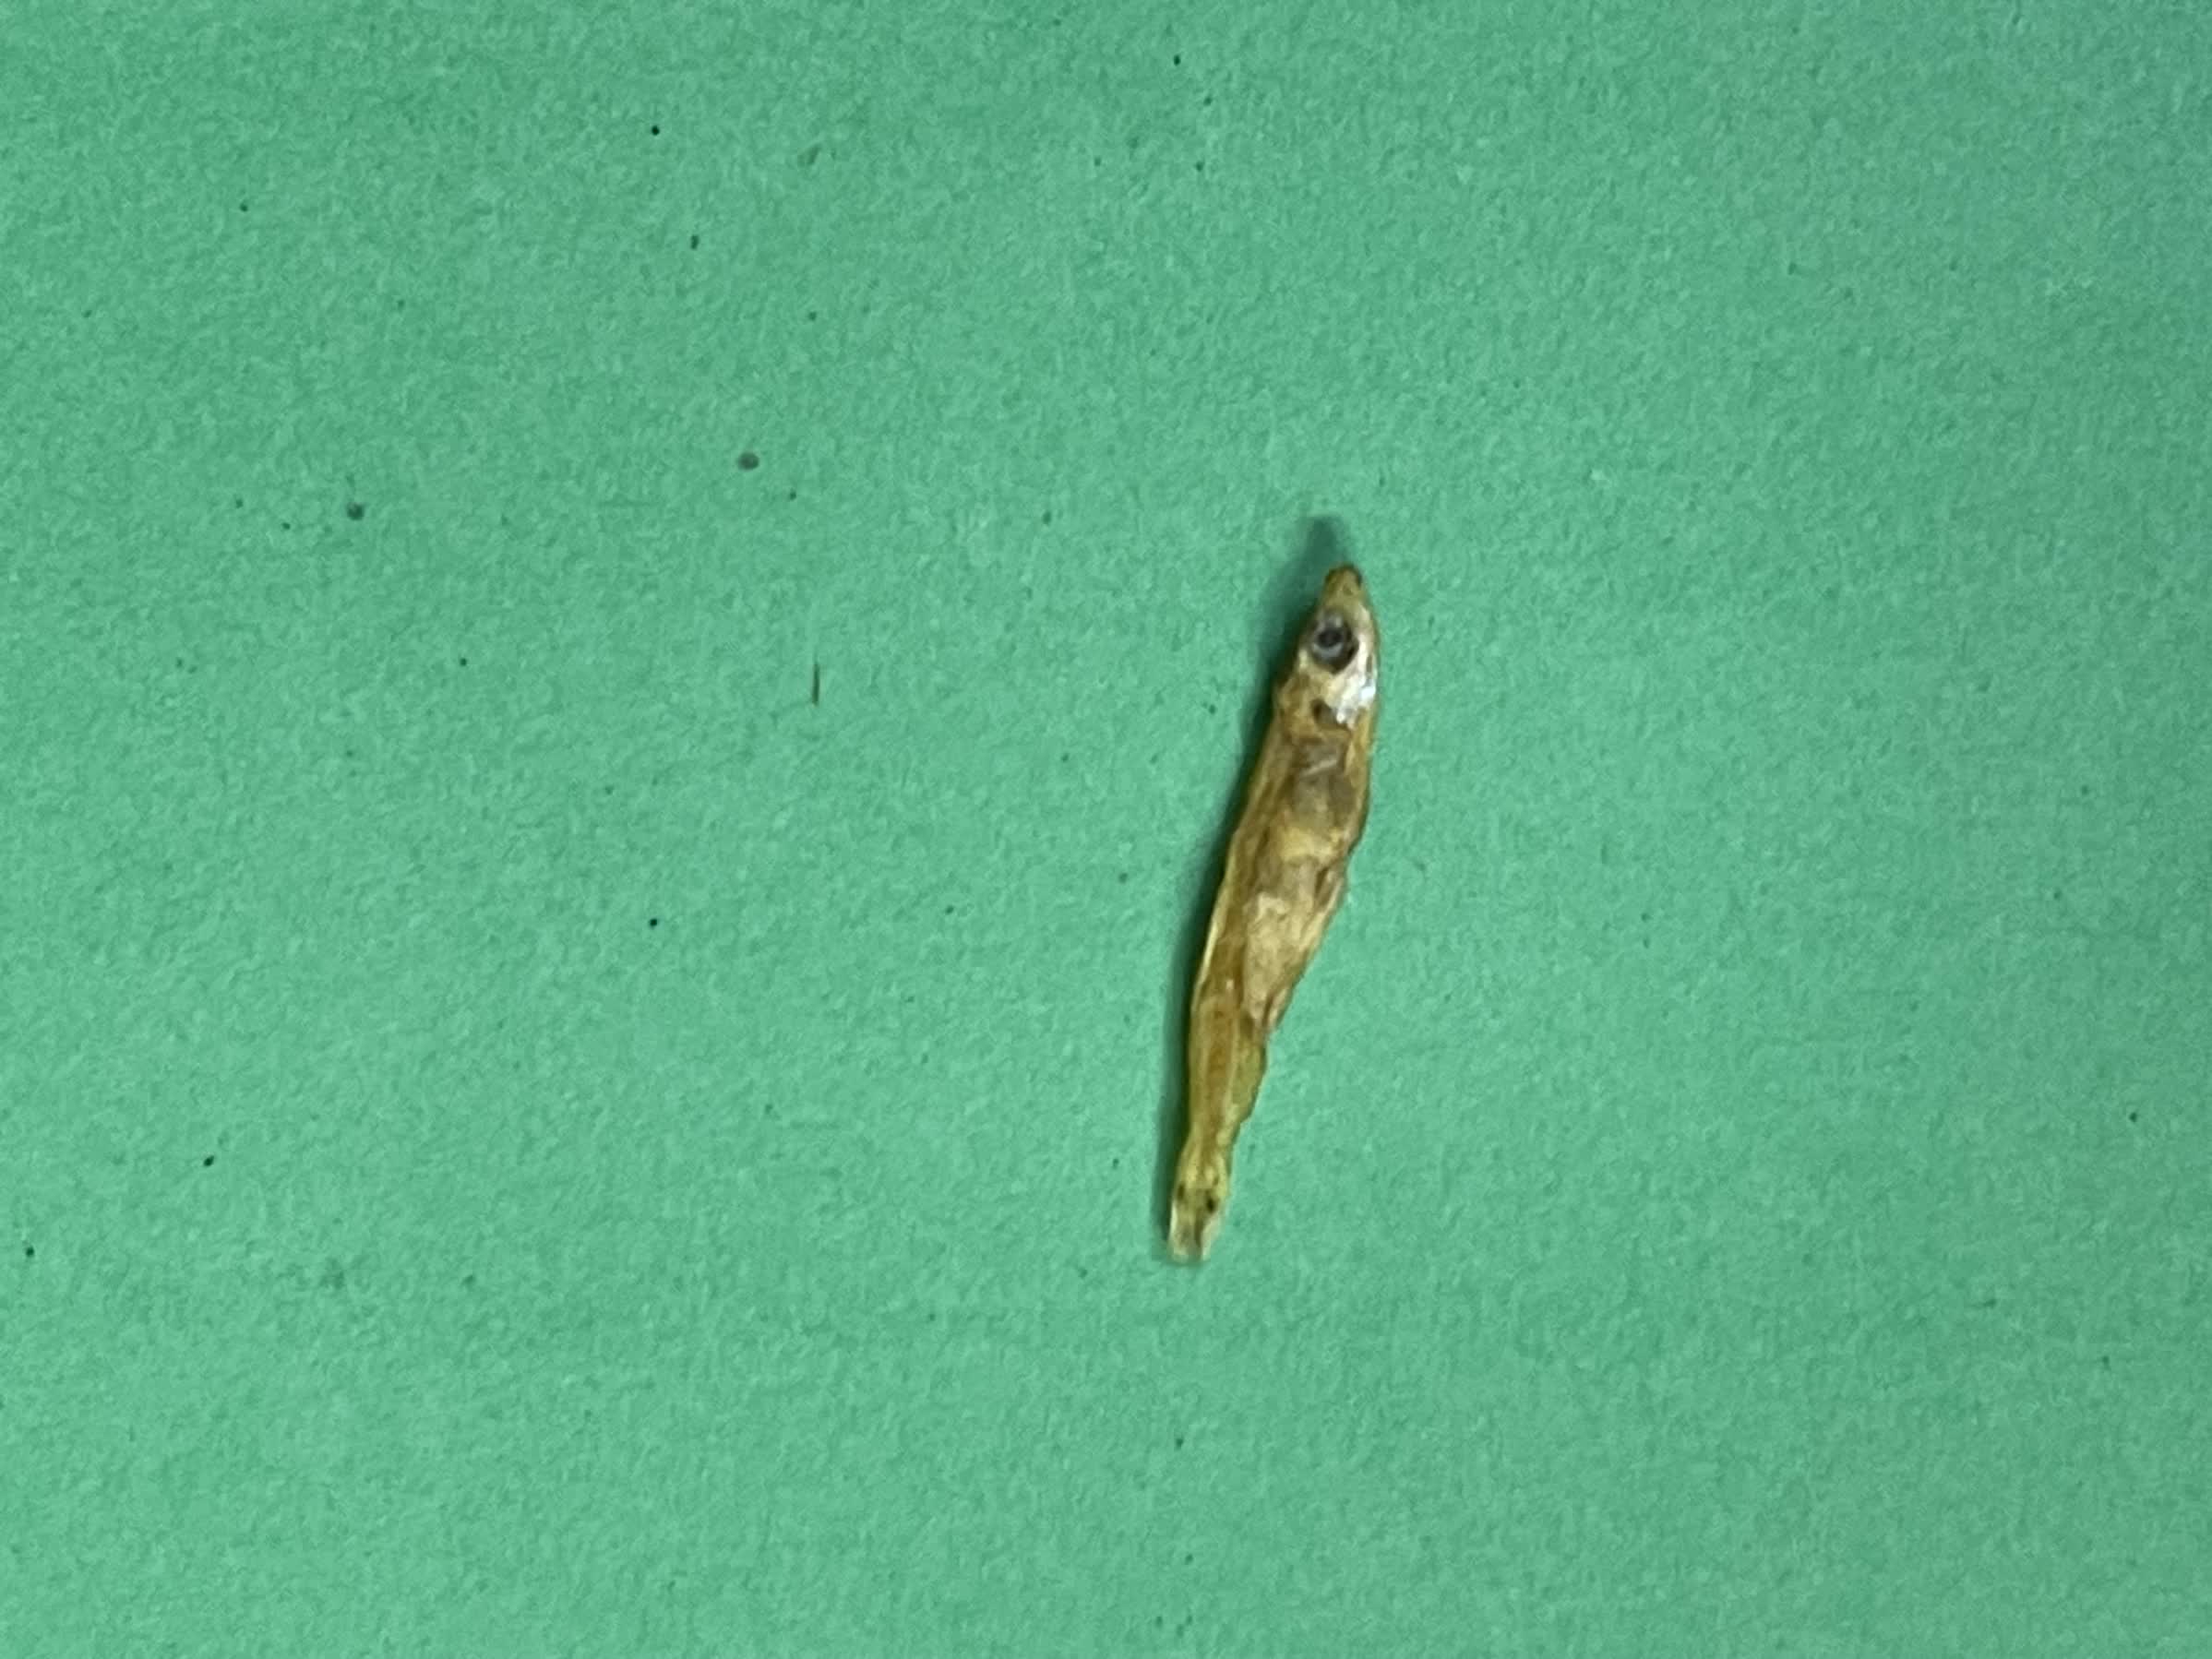
Species: kachki